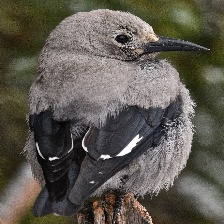
Species: CLARKS NUTCRACKER
Scientific name: NUCIFRAGA COLUMBIANA
ImageNet parent category: jay